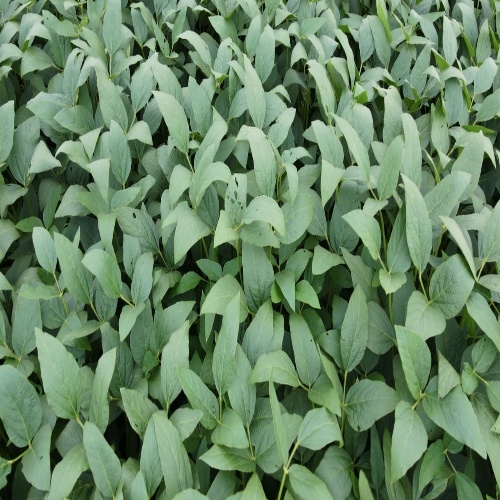
Label: Diabrotica_speciosa